List of international cricket centuries at Brabourne Stadium

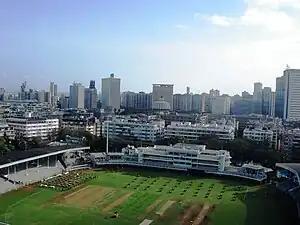
Since Brabourne hosted its first international match in 1948, 35 Test centuries and 2 ODI centuries have been scored at the ground.

Brabourne Stadium is a cricket ground in Mumbai, India. It is the home of the Cricket Club of India and has played host to Ranji Trophy matches (including seventeen finals) and Indian Premier League matches, as well as being a Test, One Day International and Twenty20 International (T20) venue. It has a capacity of 20,000 spectators. The ground has hosted eighteen Test matches, the first in 1948 when India played the West Indies. It has also staged nine One Day International matches, the first of which was in 1989 when Australia lost to Pakistan by 66 runs. One T20 International has been played at the ground when India beat Australia by 7 wickets in 2007 (first T20 International to be played in India). Of the nine One Day Internationals played at the stadium, five matches (including the final) were staged during the ICC Champions Trophy in 2006.